Beer stein

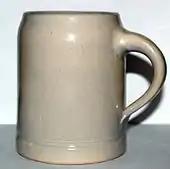
A typical half-litre German "" (beer mug)

The English word is attested from 1855. It is borrowed from German "", which has – aside from its prevailing meaning "stone" – elder regional meanings "beer mug" and "beer measure of 1 litre or 2 Schoppen".